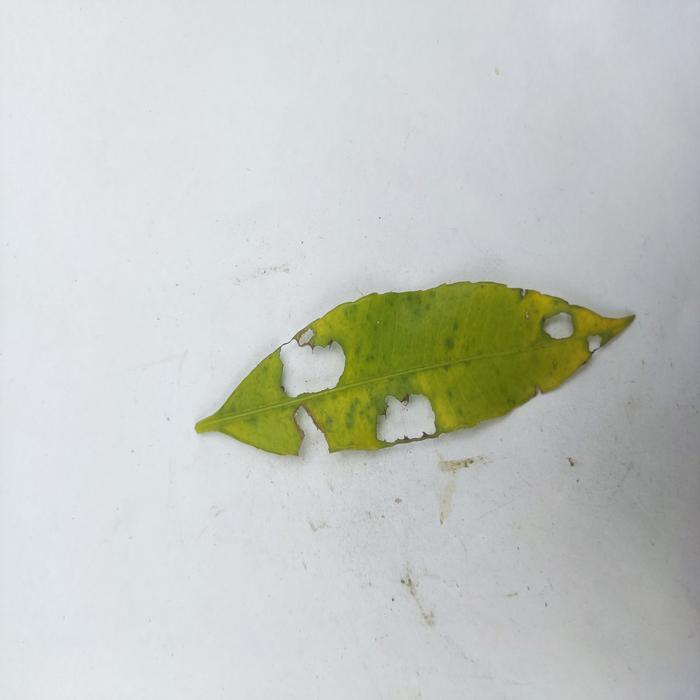
Crop: Hog Plum
Leaf condition: Anthracnose